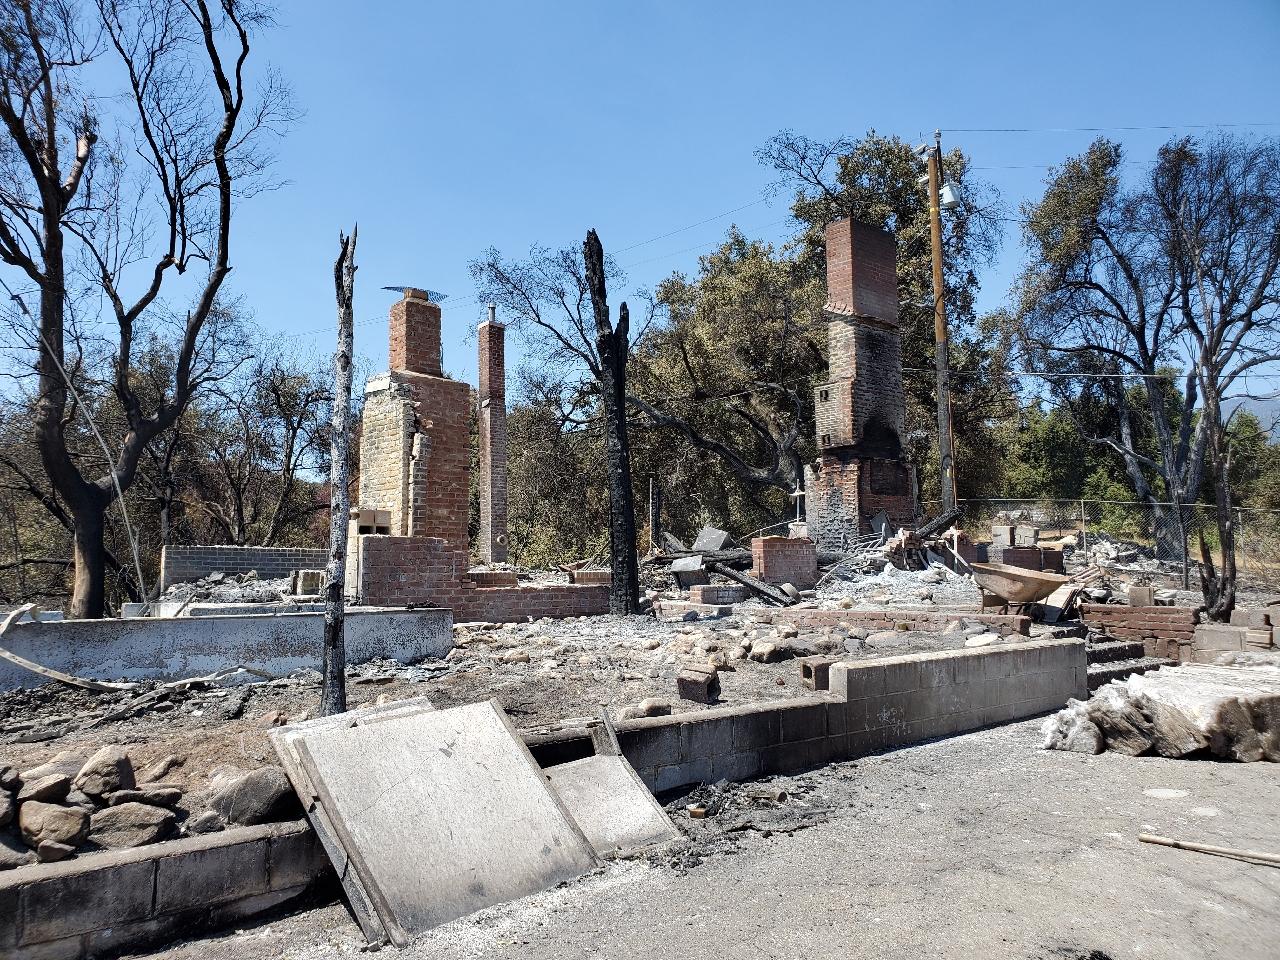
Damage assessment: destroyed